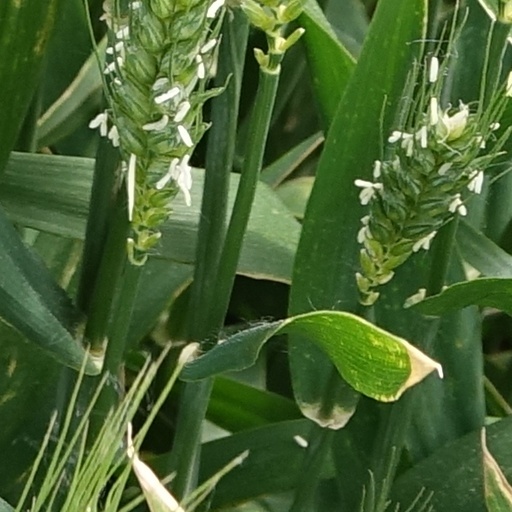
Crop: wheat